Lonnie Walker IV

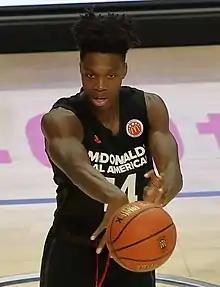
Walker in 2017

Walker made his collegiate debut with the Miami Hurricanes on November 10, 2017, recording 10 points and a season-high five assists coming off the bench in a 77–45 blowout win over Gardner-Webb University. He created new highs of 12 points and 5 rebounds on December 2 in an 80–52 blowout win against Princeton University before recording season-highs of 26 points and 7 rebounds during his first collegiate start three days later in a 69–54 win over Boston University. Against Louisville, he scored a game-high 25 points including an acrobatic layup in traffic to force overtime. In a game against Boston College, he hit a 3-pointer with two seconds remaining to win 79–78. Walker finished the season averaging 11.5 points per game and was named to the ACC all-freshman team.